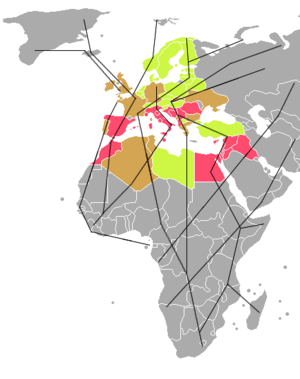
Le pas de Calais est un détroit de la Manche, situé à l'extrémité orientale de cette dernière et donc limitrophe de la mer du Nord. Il sépare la Grande-Bretagne de l'Europe continentale. Il a donné son nom au département du Pas-de-Calais.